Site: brandenburg
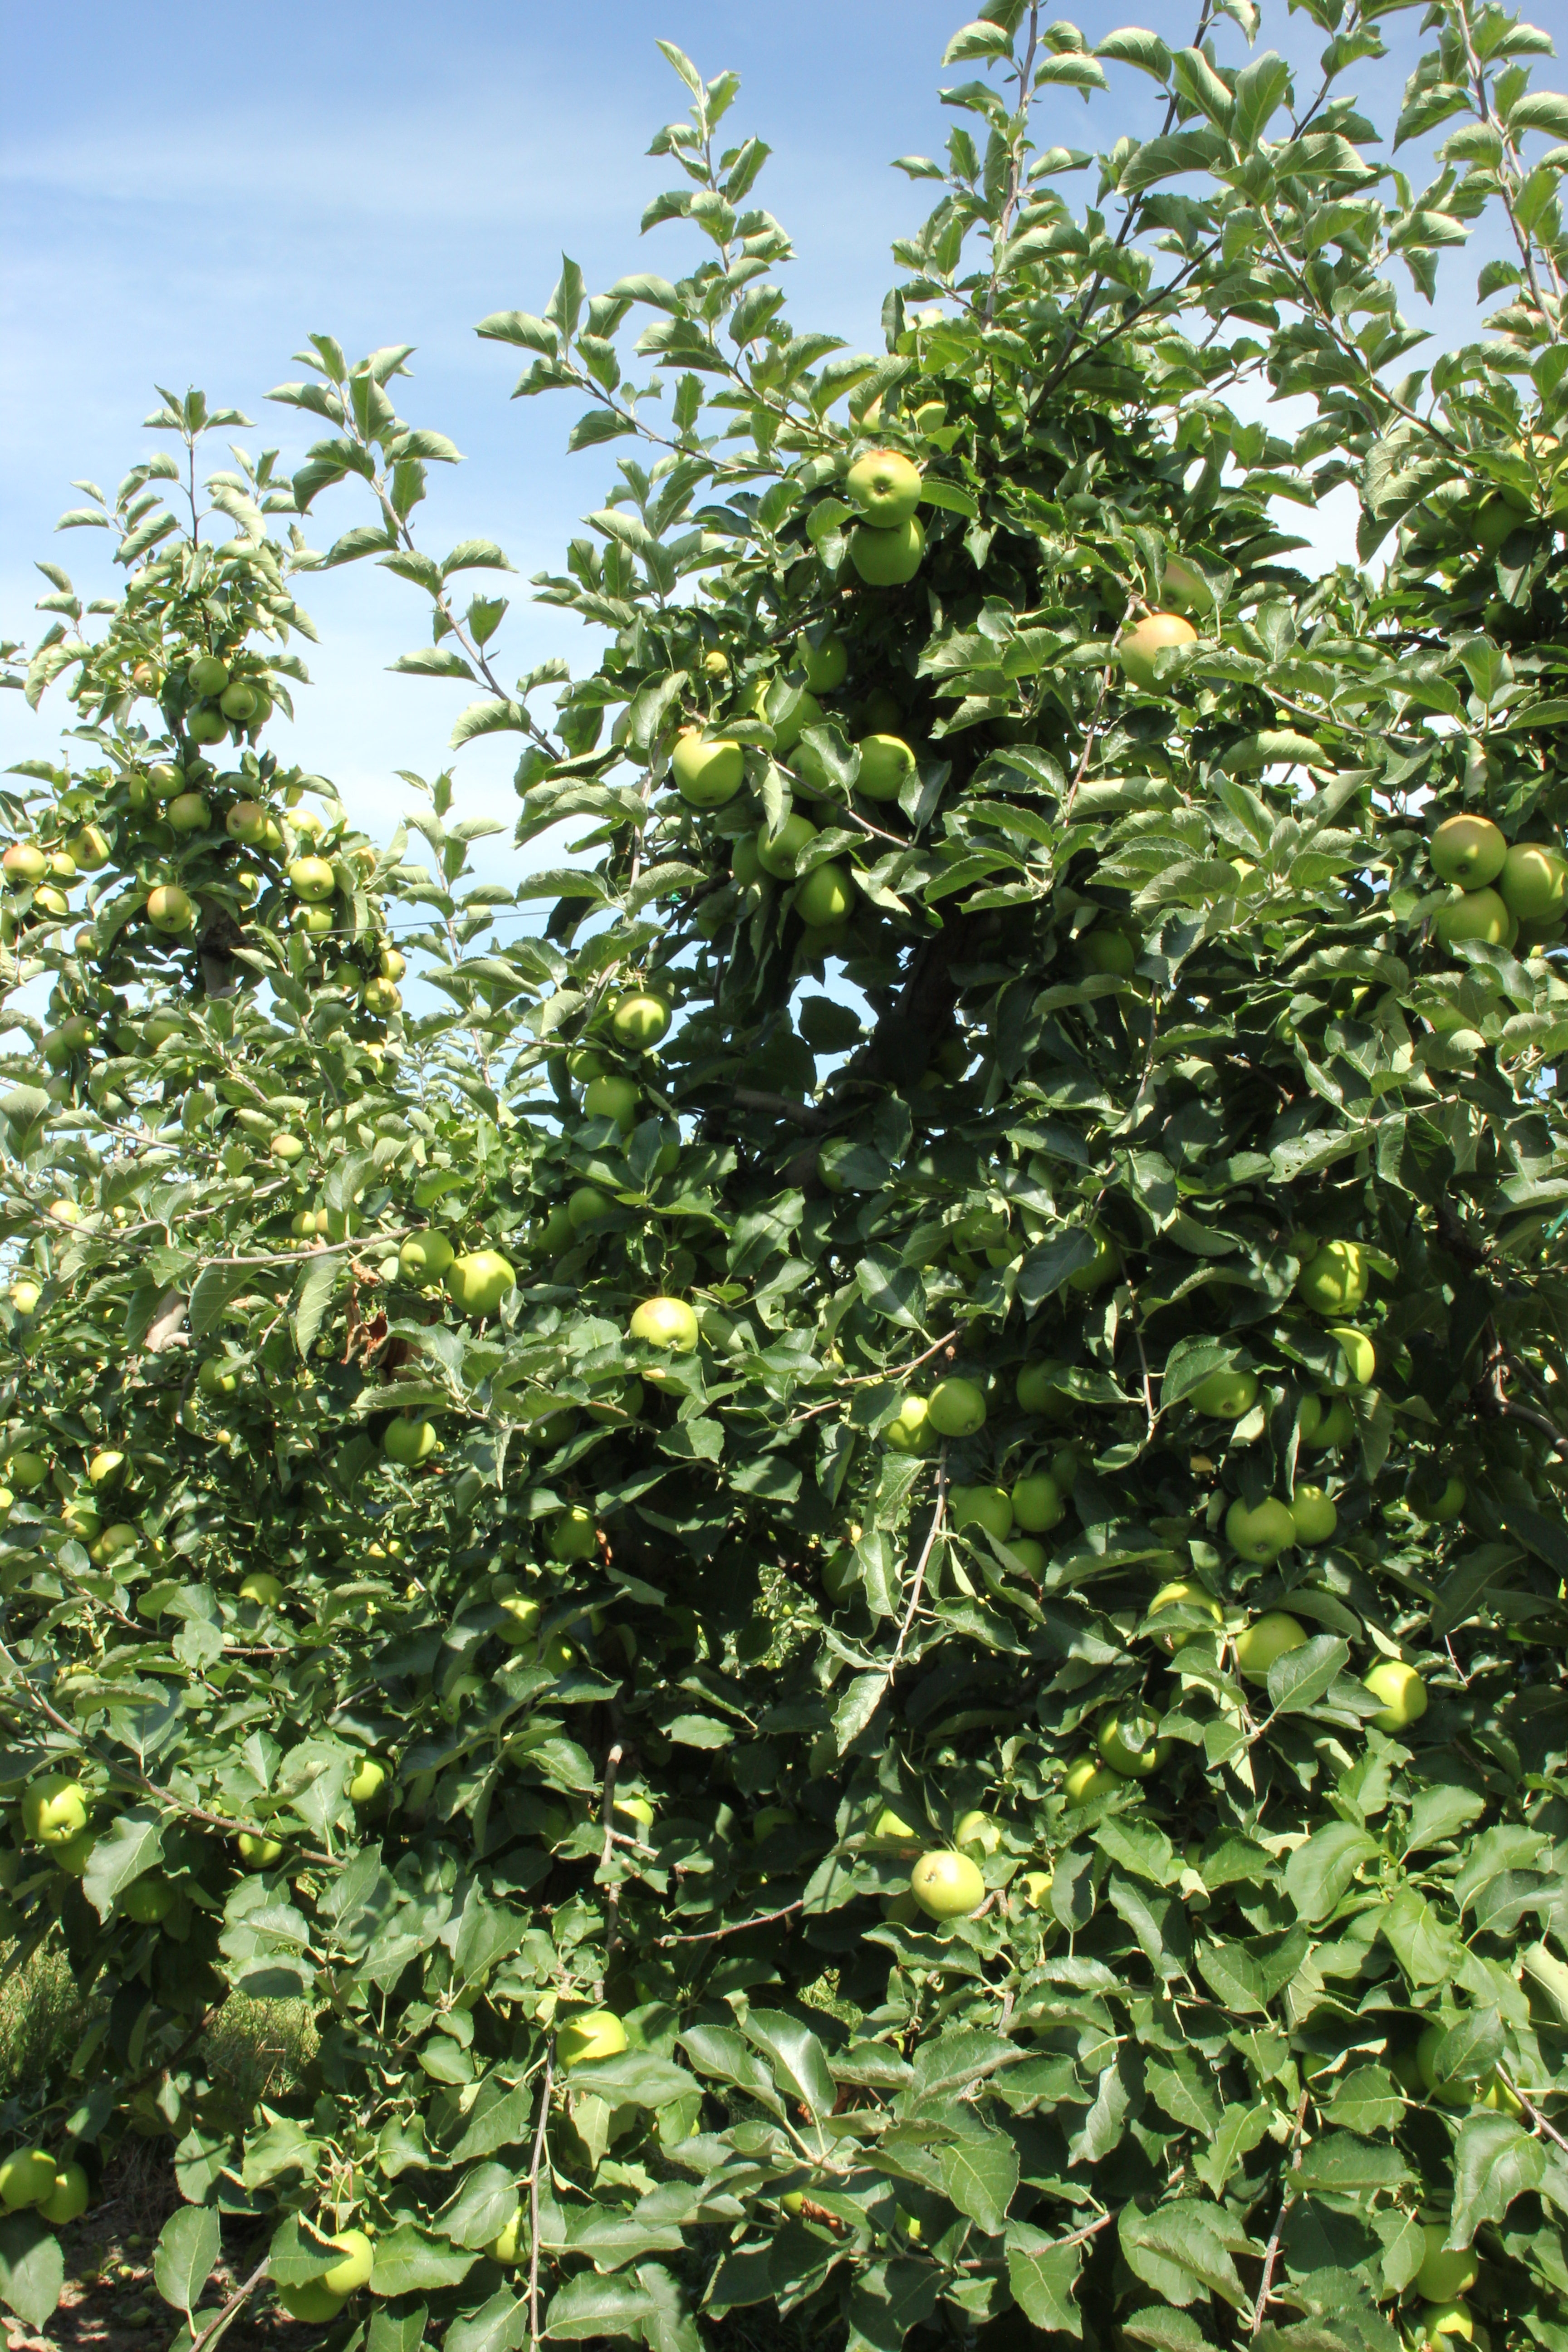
Growth stage (BBCH 77): Development of fruit